Hakpara

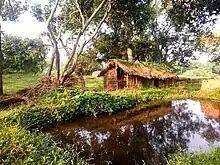
A small cottage near by a pond in Eastern Nepal located at Hakpara, Siraha, Nepal

Hakpara lies in Siraha municipality-22 in Siraha District in the Sagarmatha Zone of south-eastern Nepal. According to the 1991 Nepal census, it had a population of 3395 people living in 595 individual households.